Boston Spa Methodist Church

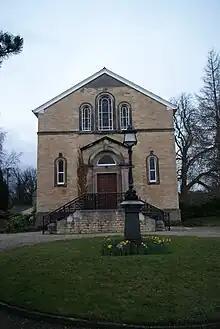
Boston Spa Methodist Church

Boston Spa Methodist Church is an active Methodist Church of Great Britain church in Boston Spa, West Yorkshire, England. The church is Grade II listed, having been designated so on 30 April 1982.